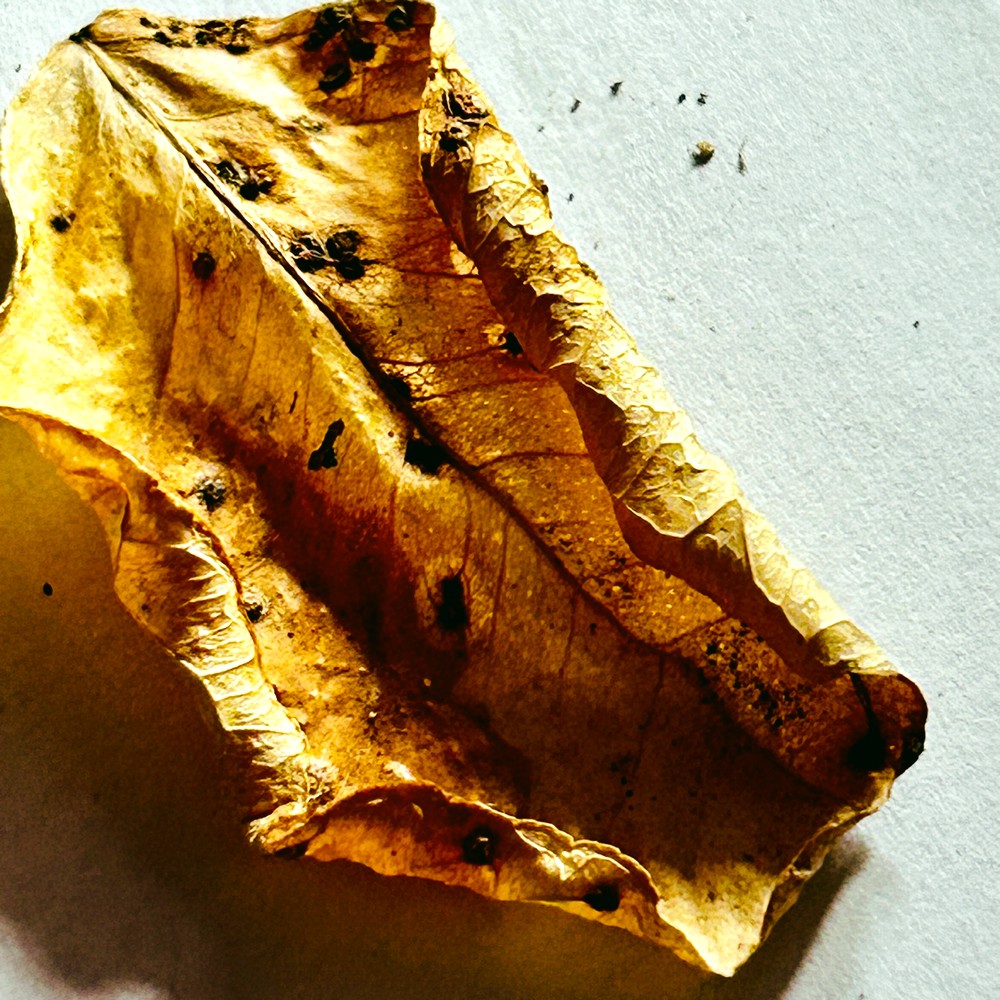
Label: Dry Leaf